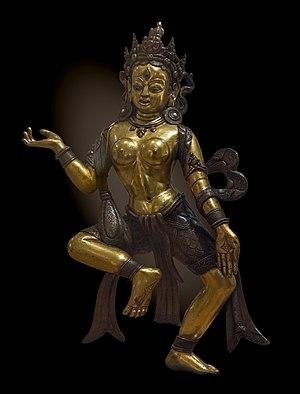
Une dakini ou khandroma est une divinité féminine du bouddhisme vajrayāna ou un « démon-femelle » dans l'hindouisme, importante dans les pratiques tantriques du bouddhisme tibétain.